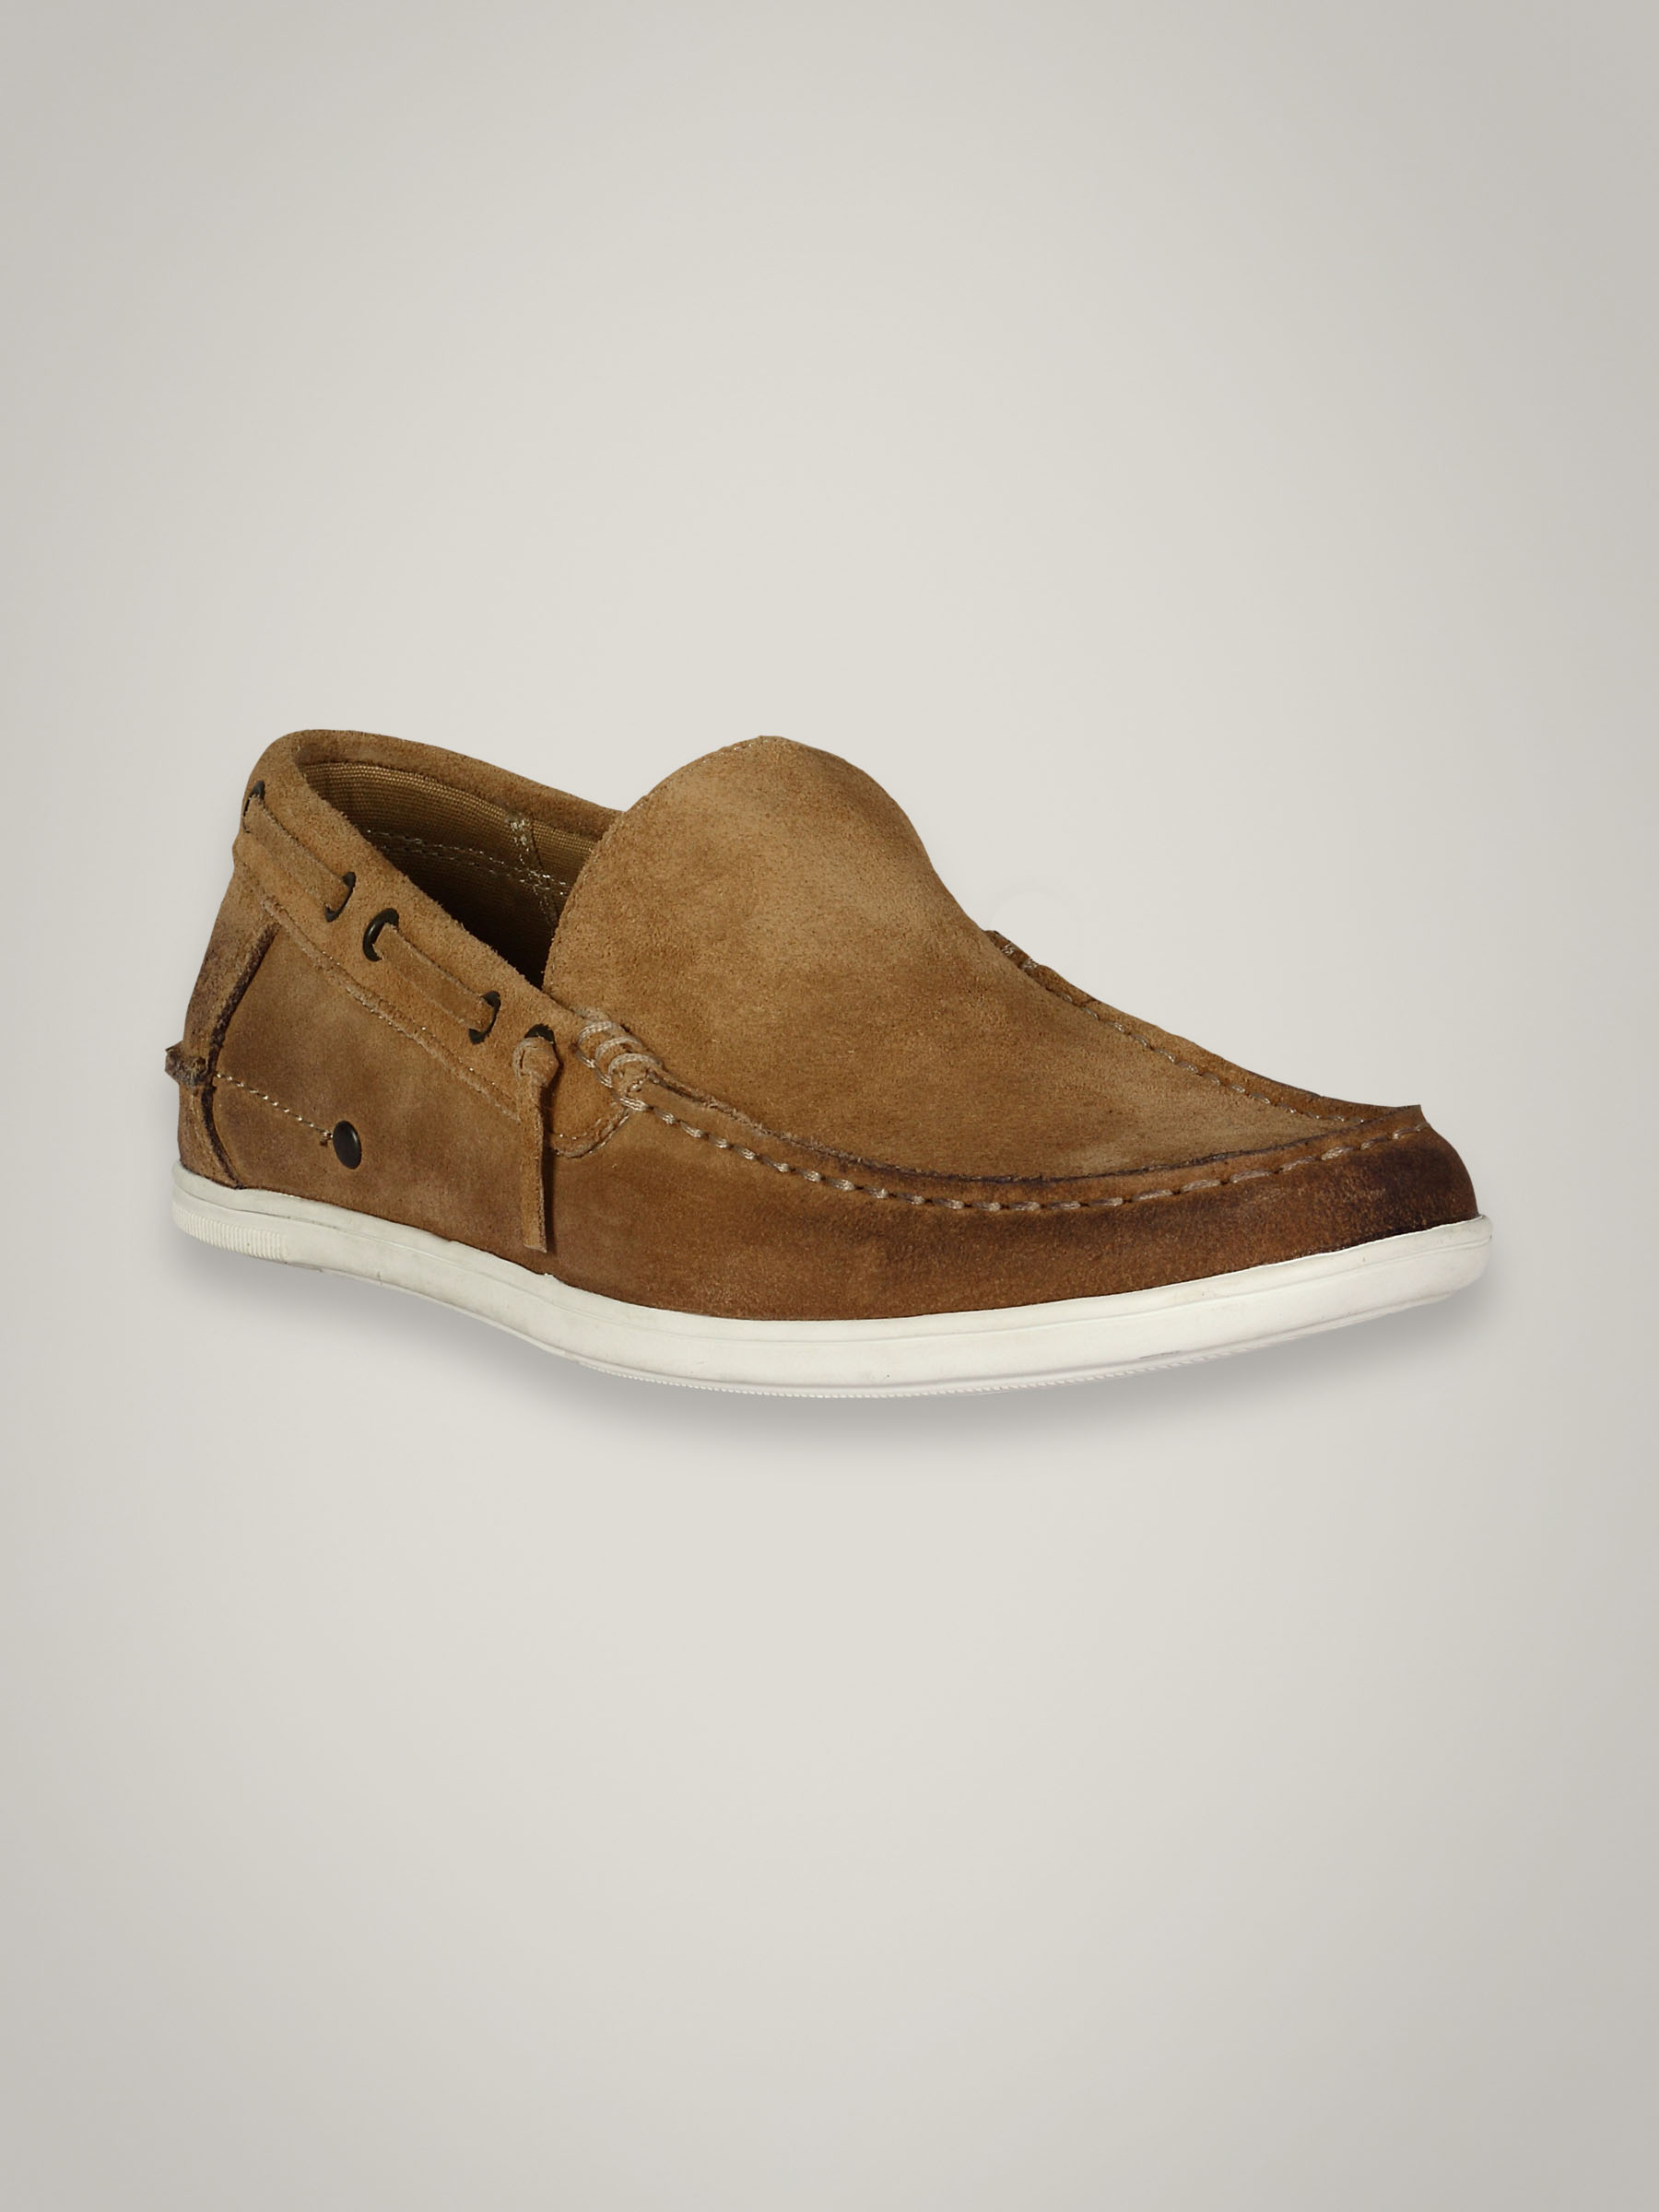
Skechers Men's Light Brown Lifestyle Shoe
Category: Footwear / Shoes / Casual Shoes
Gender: Men
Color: Brown
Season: Winter 2015
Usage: Casual